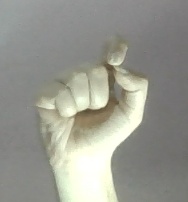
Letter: fa